Ancient navies and vessels

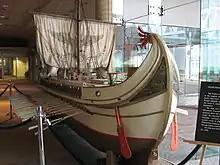

During the Second Punic War, Hannibal abandoned the once formidable Carthaginian fleet to focus on land operations. This was caused by a victory that bred confidence and led to the eventual invasion of North Africa. Their newly founded sea prowess enabled the Roman legions to land on the coast of North Africa and bring the war out of Italy and into the laps of the Carthaginians.